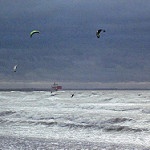
Label: sea